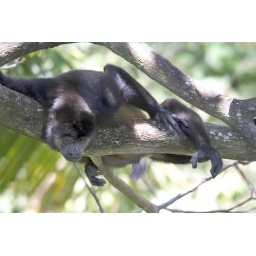
Bachelor congo monkey taking a midday nap in the corteza amarilla tree